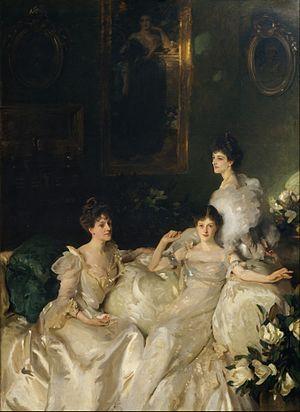
The Souls étaient un groupe mondain qui rassemblait des membres la gentry britannique depuis les années 1885 jusqu'aux environs de 1900. Beaucoup d'entre eux étaient des intellectuels, des artistes ou des personnalités de l'aristocratie et de la politique.